Henry St John, 1st Viscount Bolingbroke

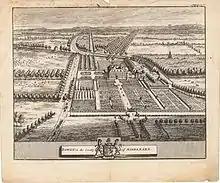
Engraving showing Dawley House, before Saint John's improvements.

In June 1712, St John's commercial treaty with France, establishing free trade with that country, was rejected by the House of Commons. The treaty was presented in the Commons by Arthur Moore as St John had been created Viscount Bolingbroke earlier that year. A major campaign was waged against its approval under the slogan "No Peace Without Spain". At least 40 from the Tories voted to reject the treaty. In August 1712, Bolingbroke went to France and signed an armistice between Britain and France for four months. Finally, the Treaty of Utrecht was signed in March 1713 by all the allies except the Emperor. The first production of Joseph Addison's "Cato, a Tragedy" was made by the Whigs the occasion of a great demonstration of indignation against the peace, and by Bolingbroke for presenting the actor Barton Booth with a purse of fifty guineas for "defending the cause of liberty against a perpetual dictator".